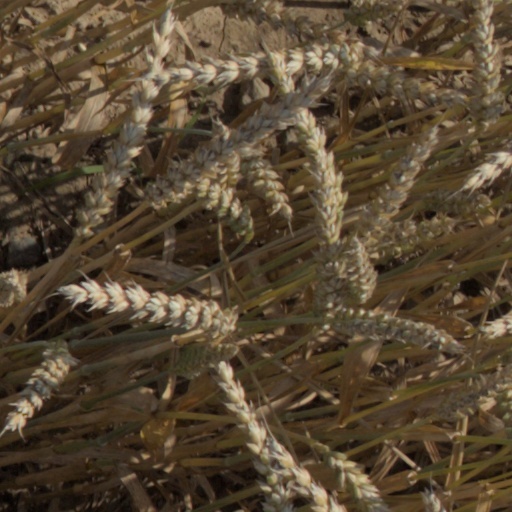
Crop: wheat